Despo Diamantidou

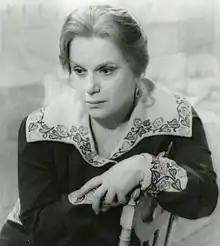
Diamantidou in Jules Dassin's 1970 film "Promise at Dawn"

Despoina "Despo" Diamantidou (13 July 1916 – 18 February 2004) was a Greek actress. She appeared in more than seventy films from 1949 to 2003, frequently in support of Melina Mercouri and directed four times by Jules Dassin.